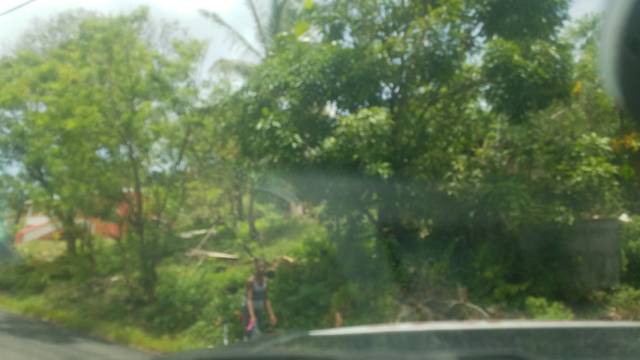
Region: Saint Lucia
Coordinates: 13.742, -60.96